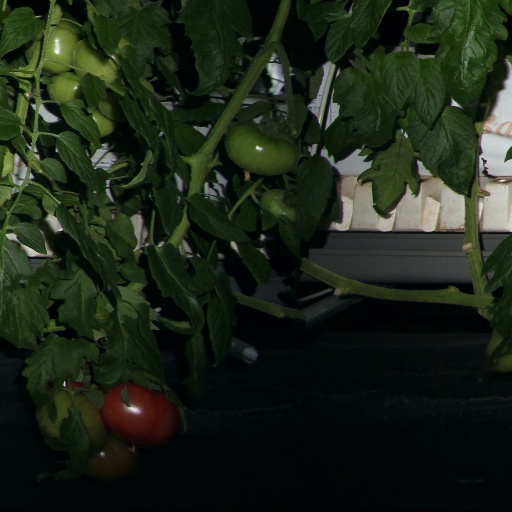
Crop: tomato